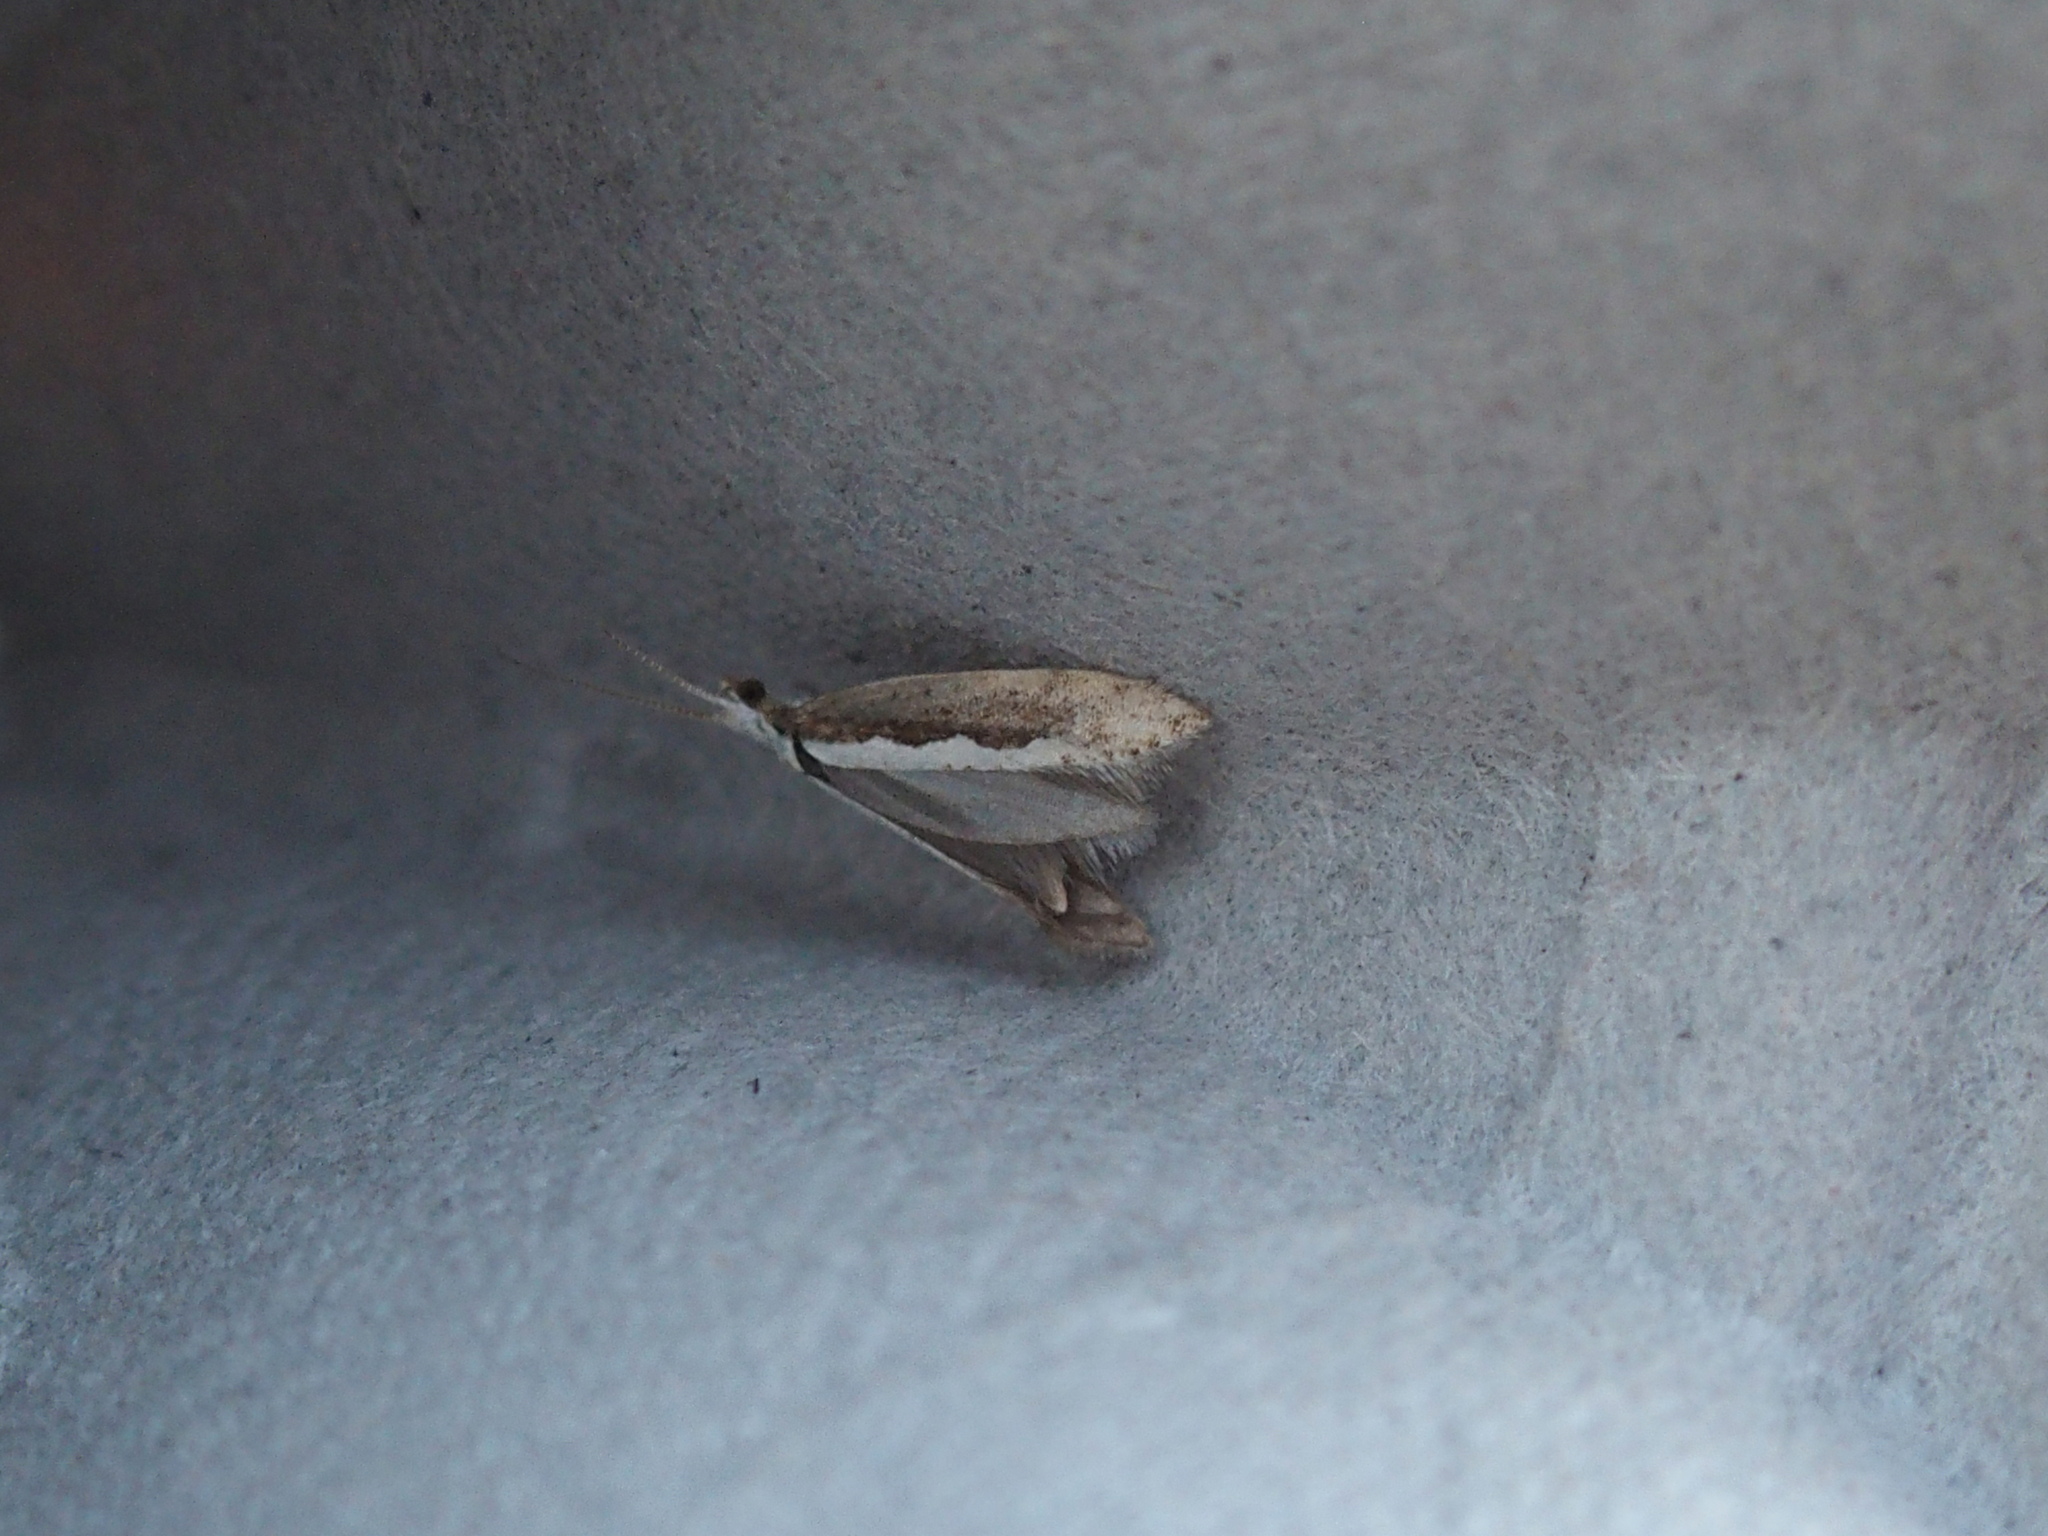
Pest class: diamondback_moth